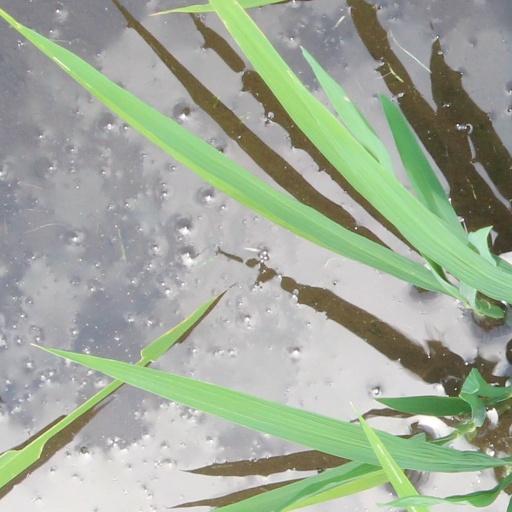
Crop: rice